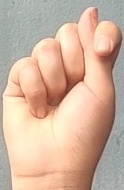
ASL sign: T